Italian Postcards

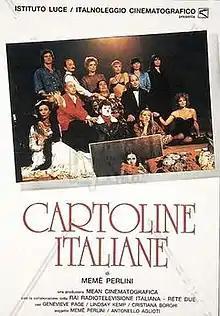
Film poster

Italian Postcards is a 1987 Italian drama film directed by Memè Perlini. It was screened in the Un Certain Regard section at the 1987 Cannes Film Festival.